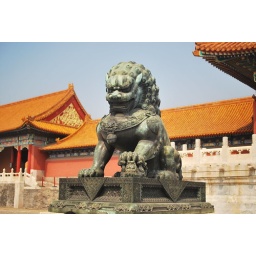
A female Chinese Guardian Lion (foot on cub denotes a female) in the Forbidden City.